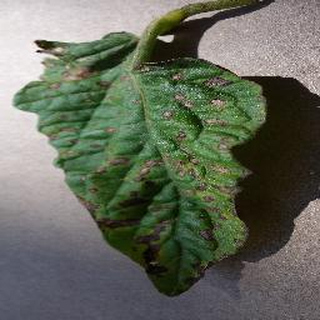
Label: tomato_early_blight